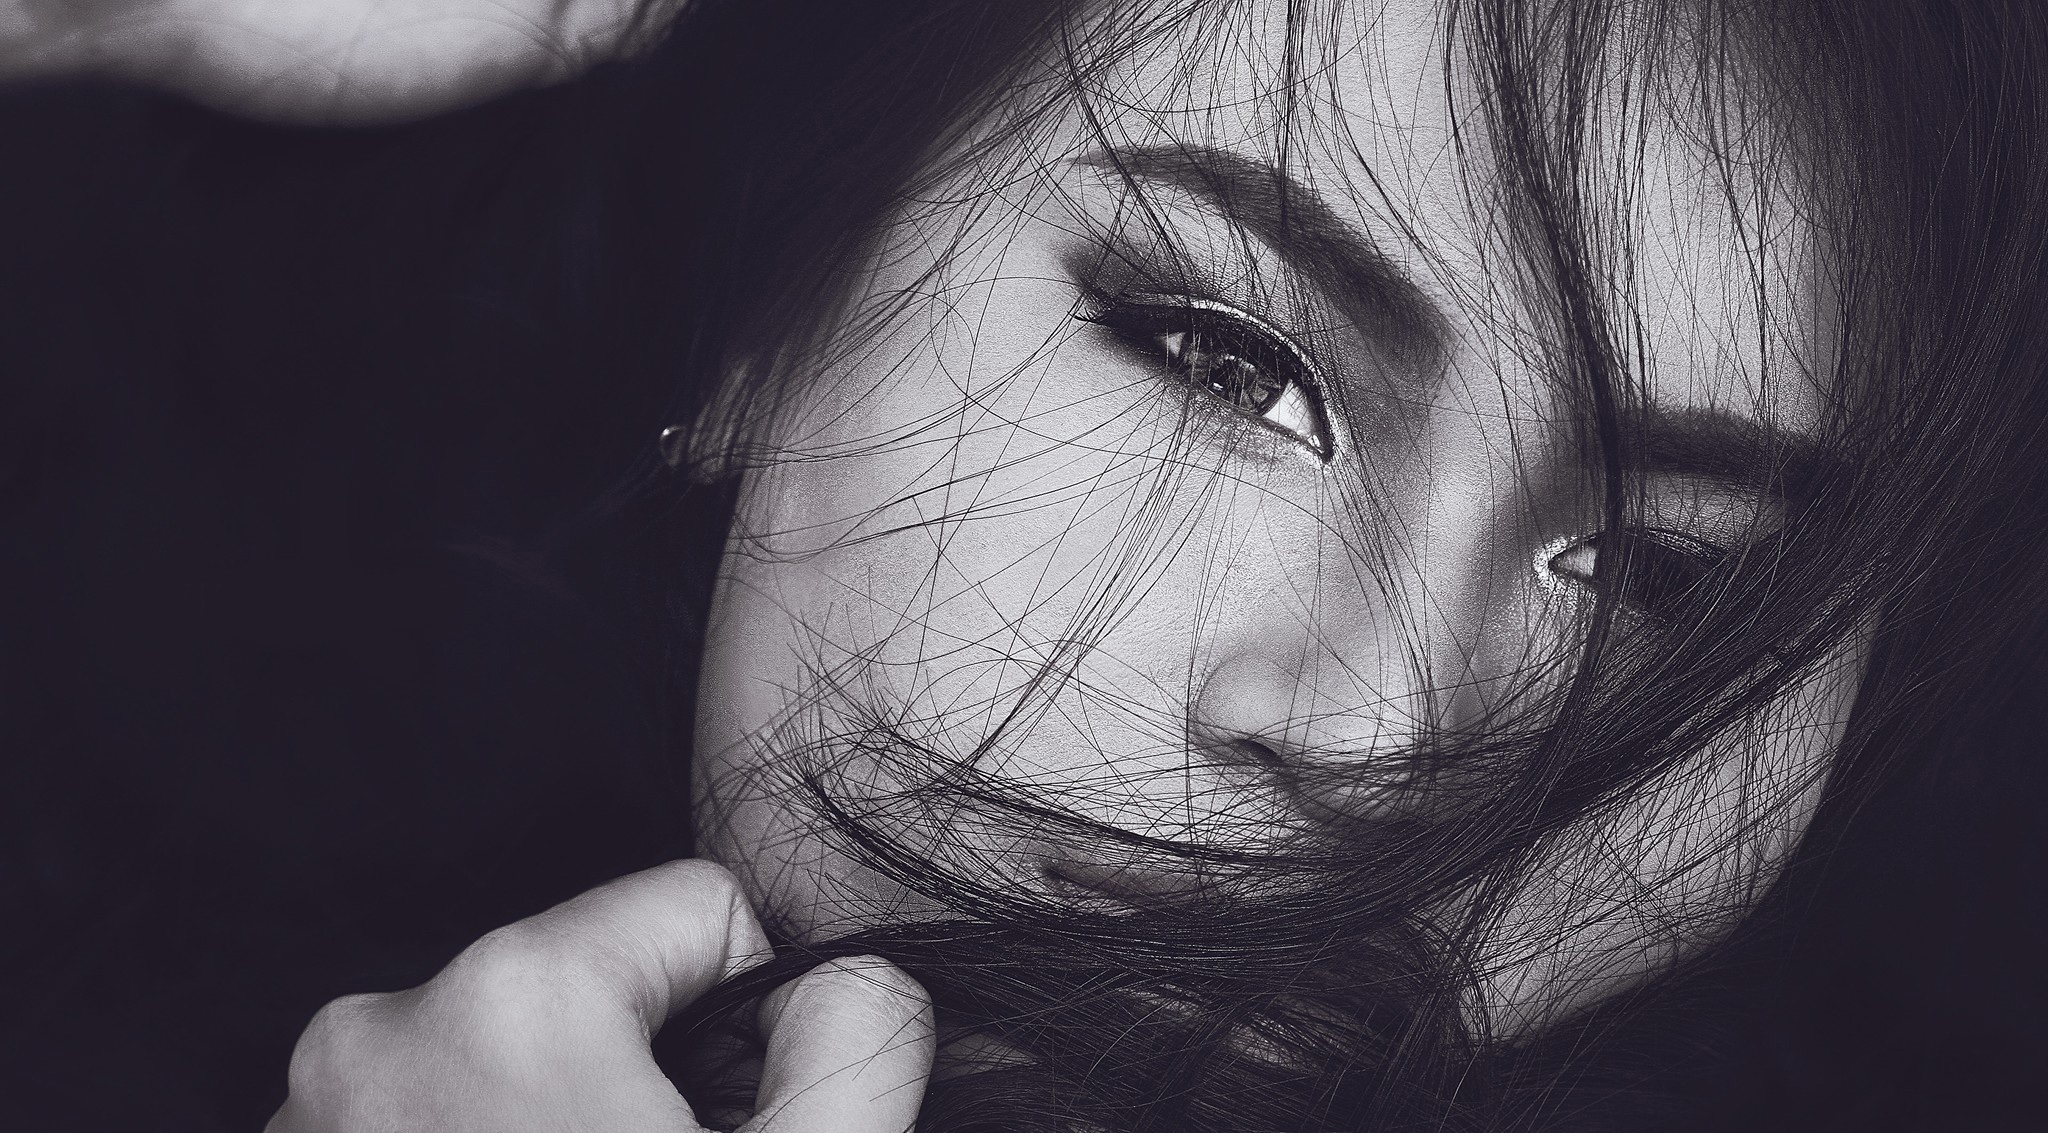
hand, black and white, people, girl, woman, hair, photography, cute, female, portrait, model, young, human, darkness, black, monochrome, lady, close up, human body, face, sketch, drawing, eye, head, sexy, elegant, organ, emotion, adult, beauty girl, sense, monochrome photography, portrait photography